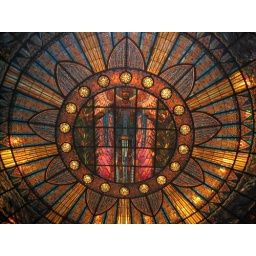
stained glass in the ceiling of the theater of the palacio